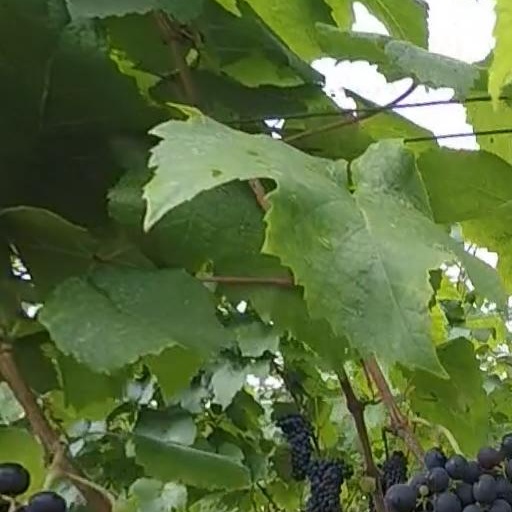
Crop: grape